Charles Felix of Sardinia

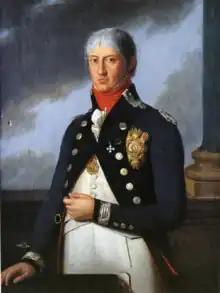
Portrait of Prince Charles Felix,

The initial indications of the crisis were confirmed on 11 January 1821 when four students were stopped by the police at a theatre performance in Turin because they were wearing red caps with black bows, a symbol of the carboneria. The young men offered resistance and were arrested, provoking a large brawl.